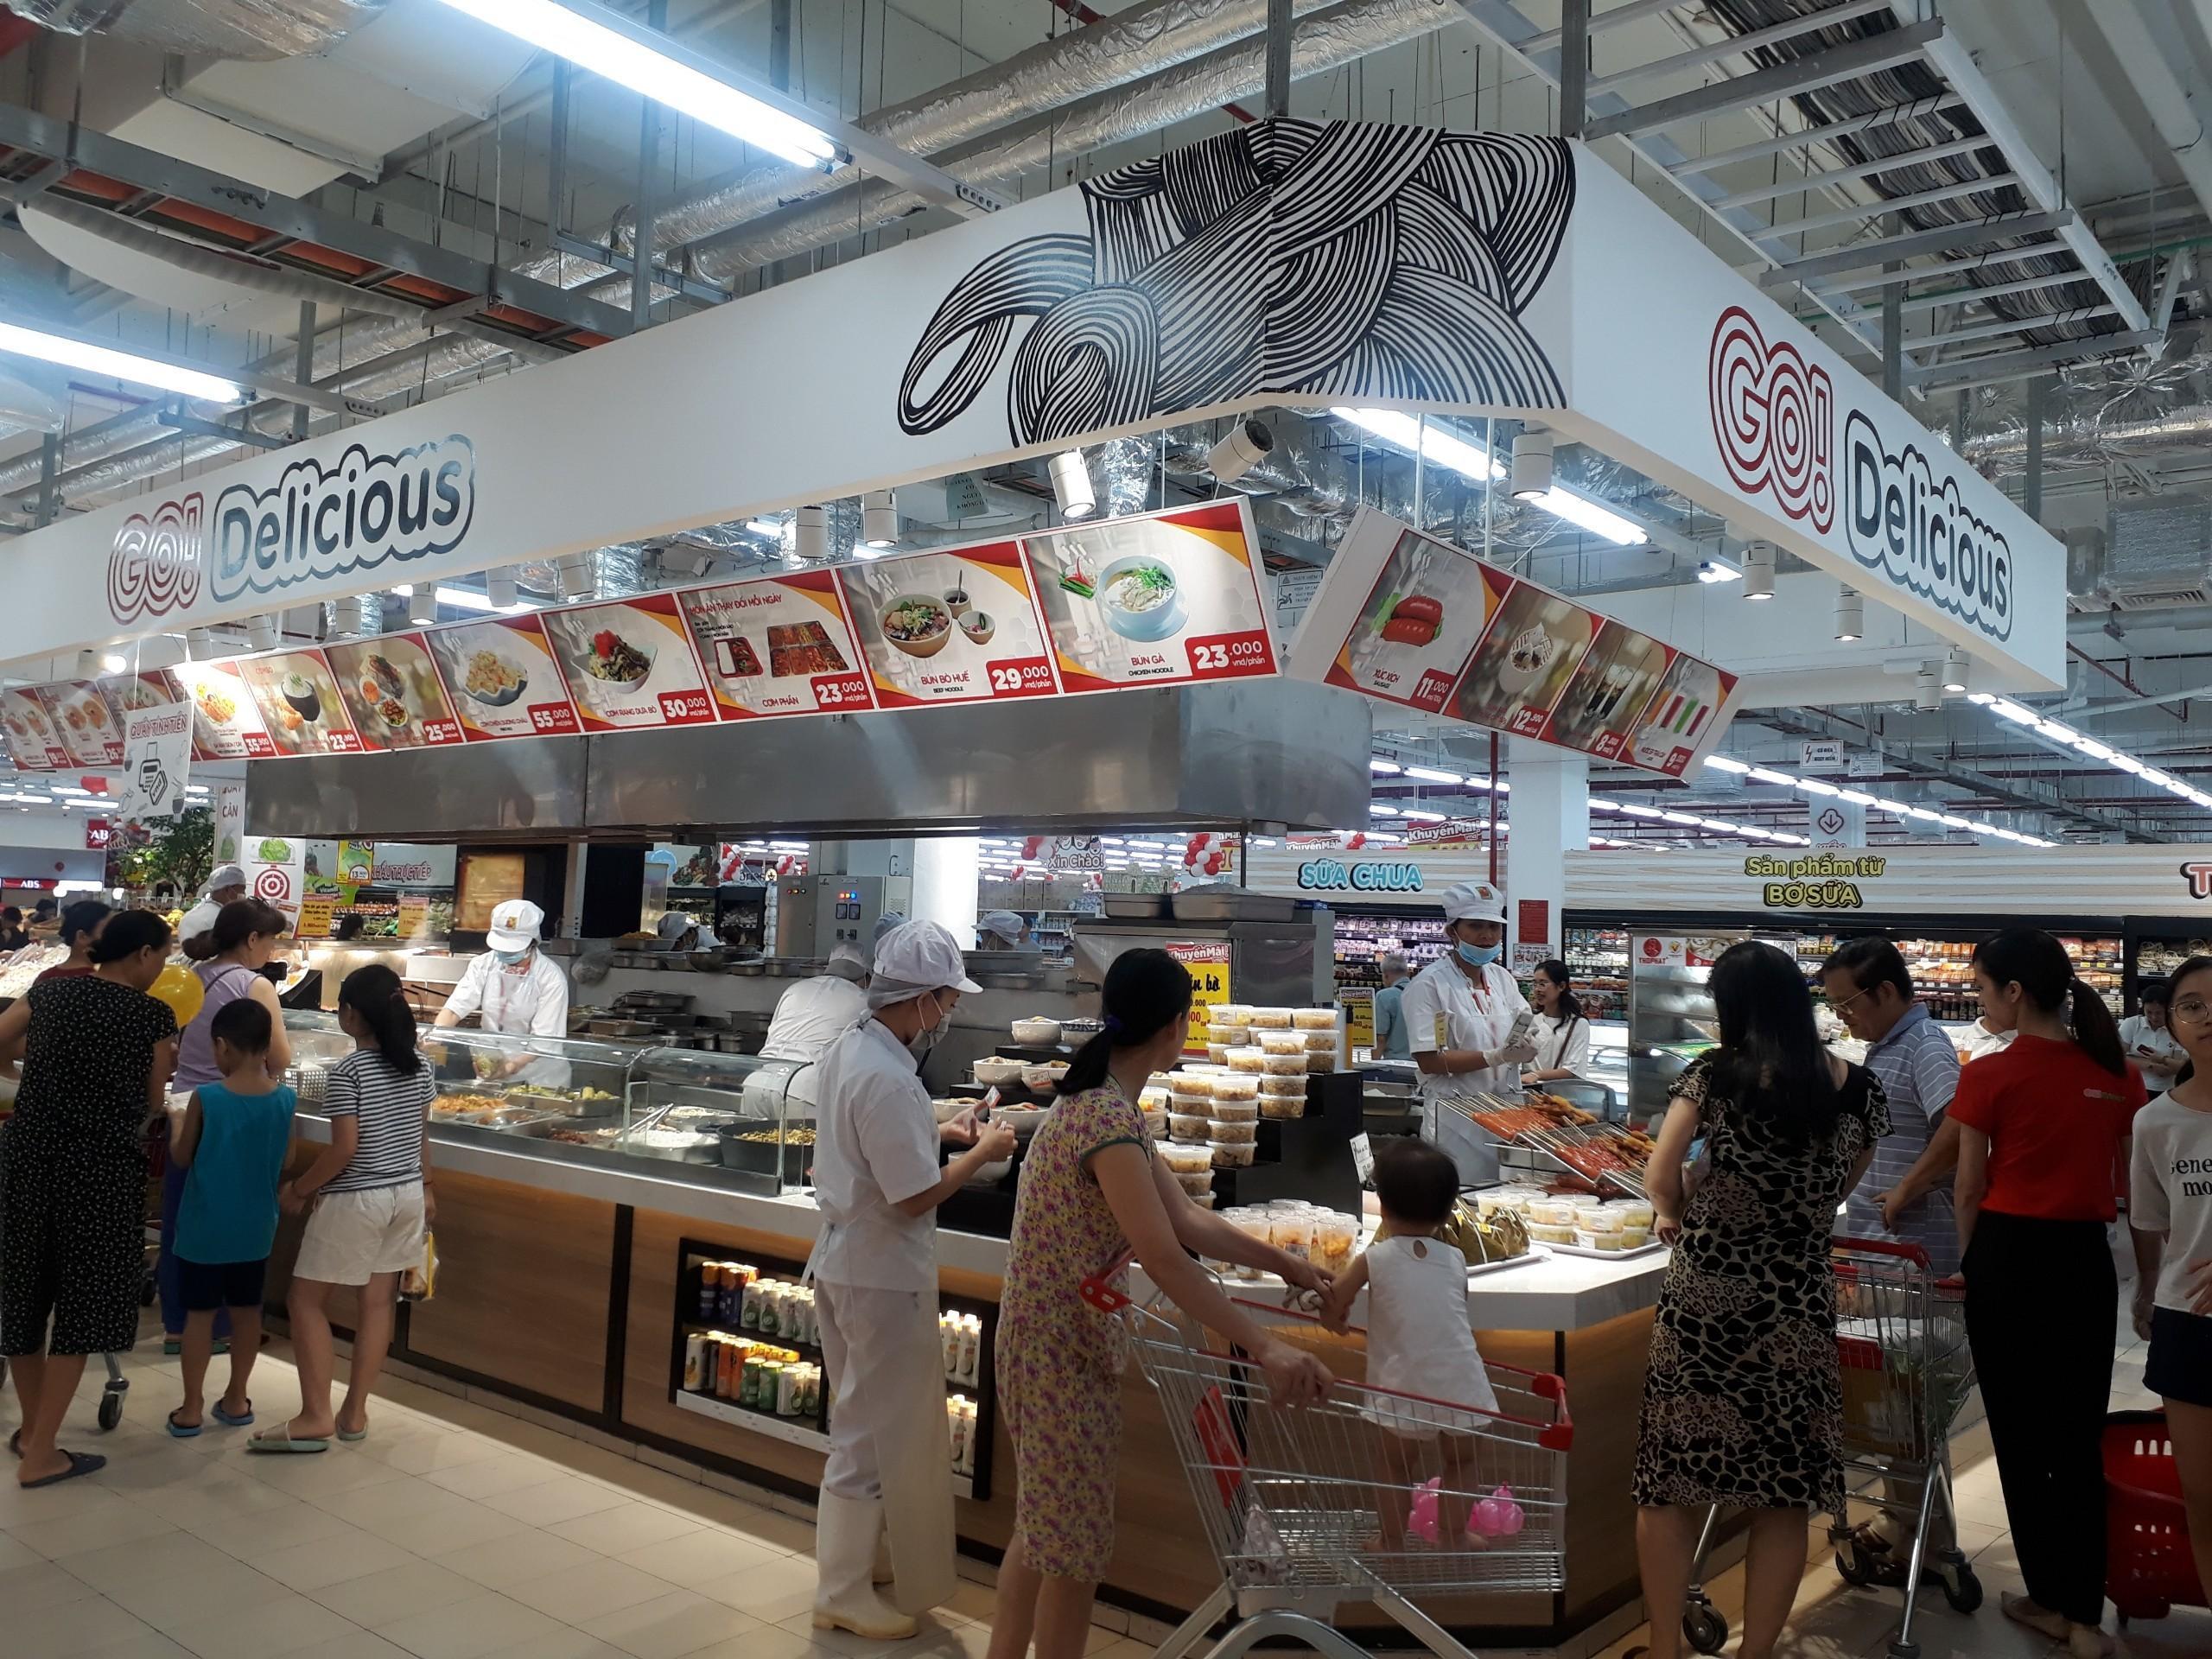
xung quanh quầy hàng đồ ăn đang có nhiều người